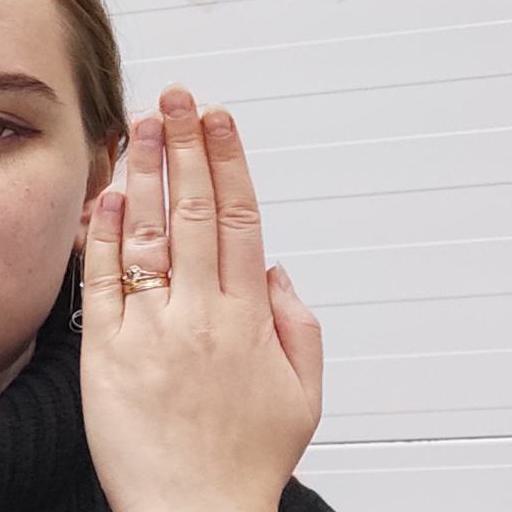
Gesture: stop_inverted